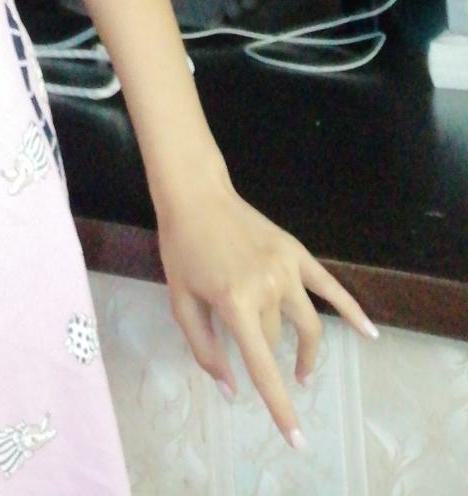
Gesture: no_gesture